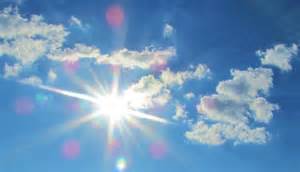
Weather: sun or clear